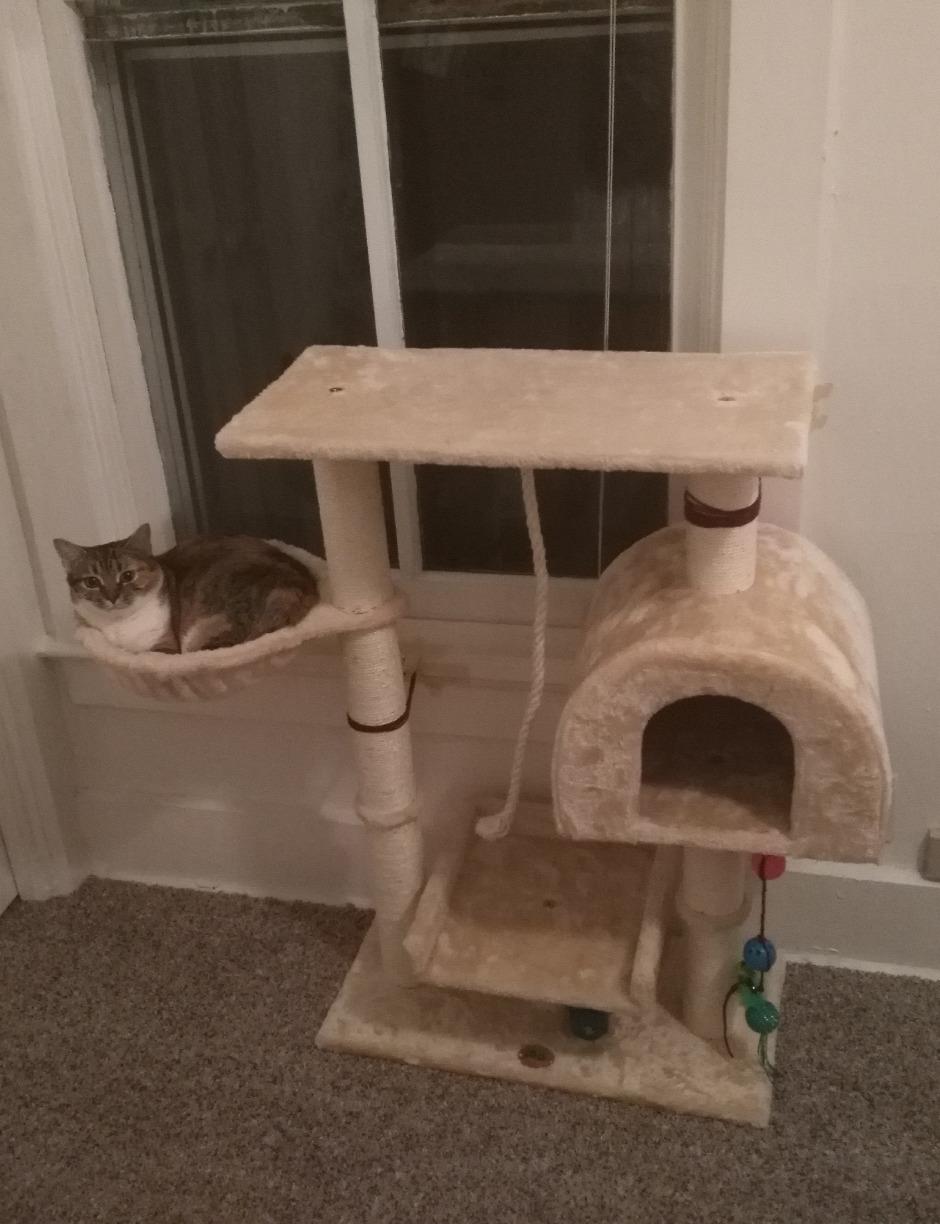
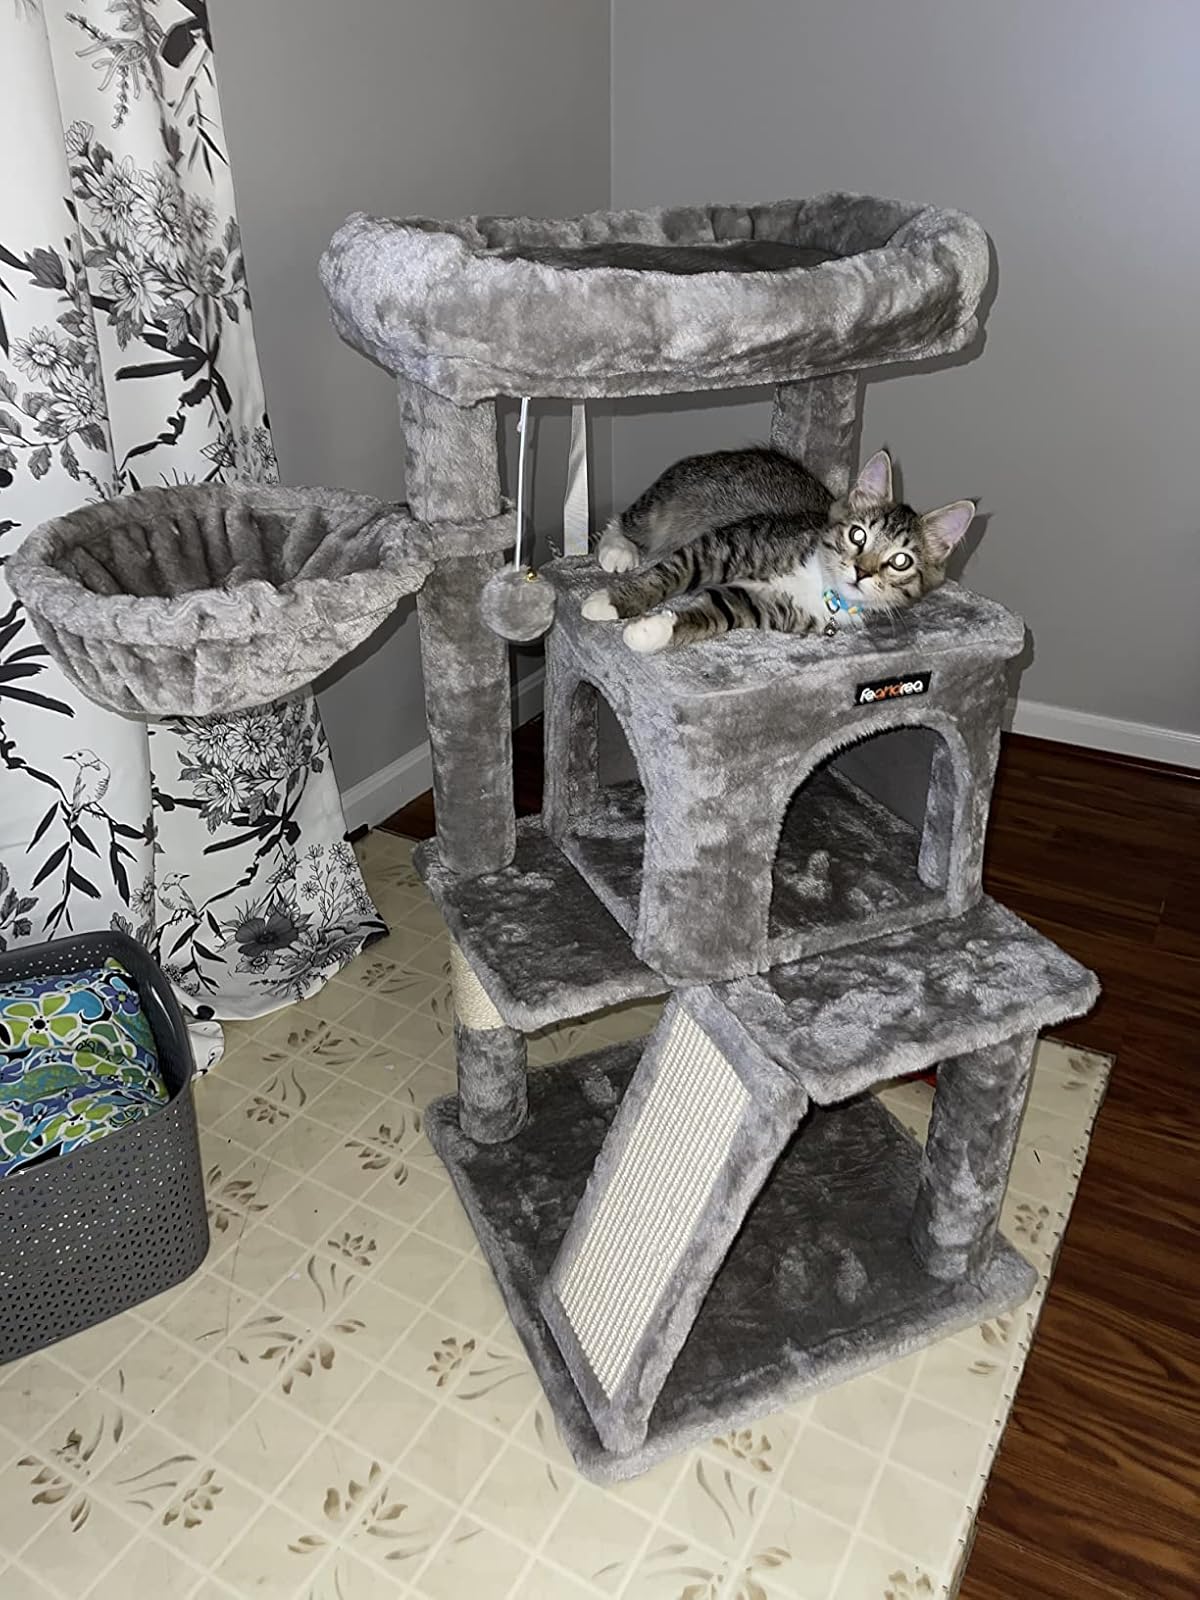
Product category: items_cat tree
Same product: no